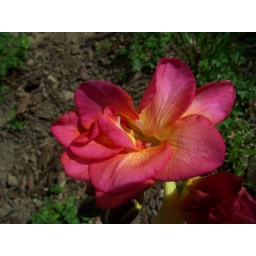
This one was really pretty. Purple to pink to red to orange to yellow to white in the center.